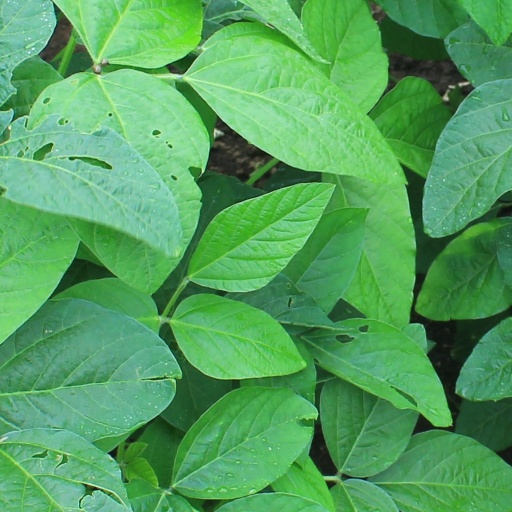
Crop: soybean